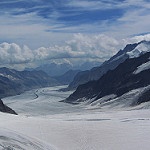
Scene: Outdoor